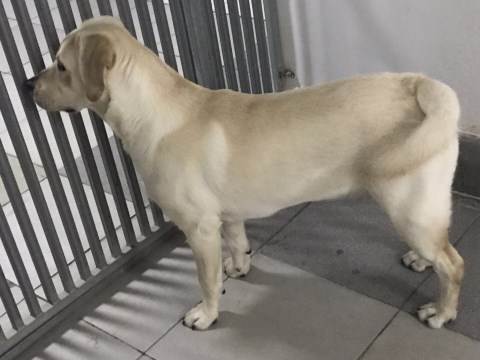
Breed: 3580-n000122-Labrador_retriever